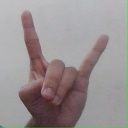
अक्षर: श